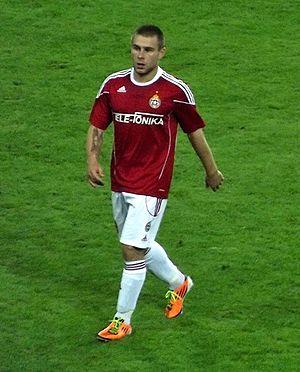
Patryk Adrian Małecki, né le 1ᵉʳ août 1988 à Suwałki, est un footballeur polonais. Il est attaquant au Zagłębie Sosnowiec.